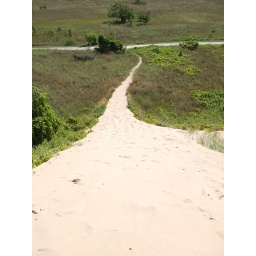
It was not easy climbing up a steep hill in the sand. The sand was scorching hot too...